Somali–Kenyan conflict

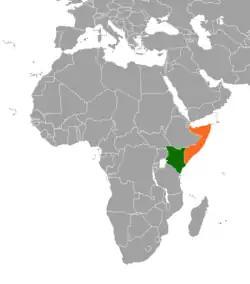
Kenya (Green) and Somalia (Orange)

The Somali–Kenyan conflicts rooted in historical, ethnic, and territorial complexities, span from the colonial era to the present, driven by competing national interests, clan dynamics, and regional instability. Problems have ranged from skirmishes between the two parties and have led to terrorist attacks, police harassment, extortion, home invasions, physical violence, and massacres perpetrated against Somalis and Kenyans.